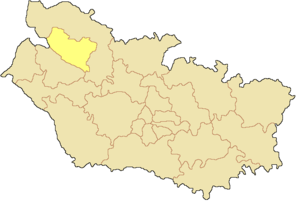
Canton d'Abbeville-1 dans le département de la Somme Русский: Кантон Абвиль-1 в составе департамента Сомма